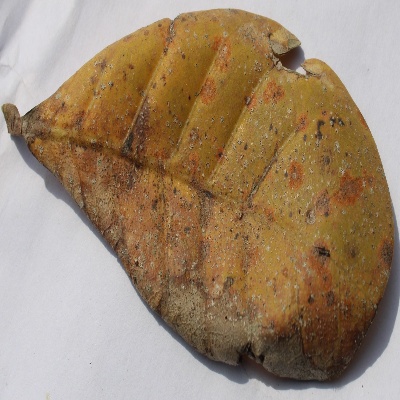
Crop: Cashew
Condition: anthracnose